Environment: real
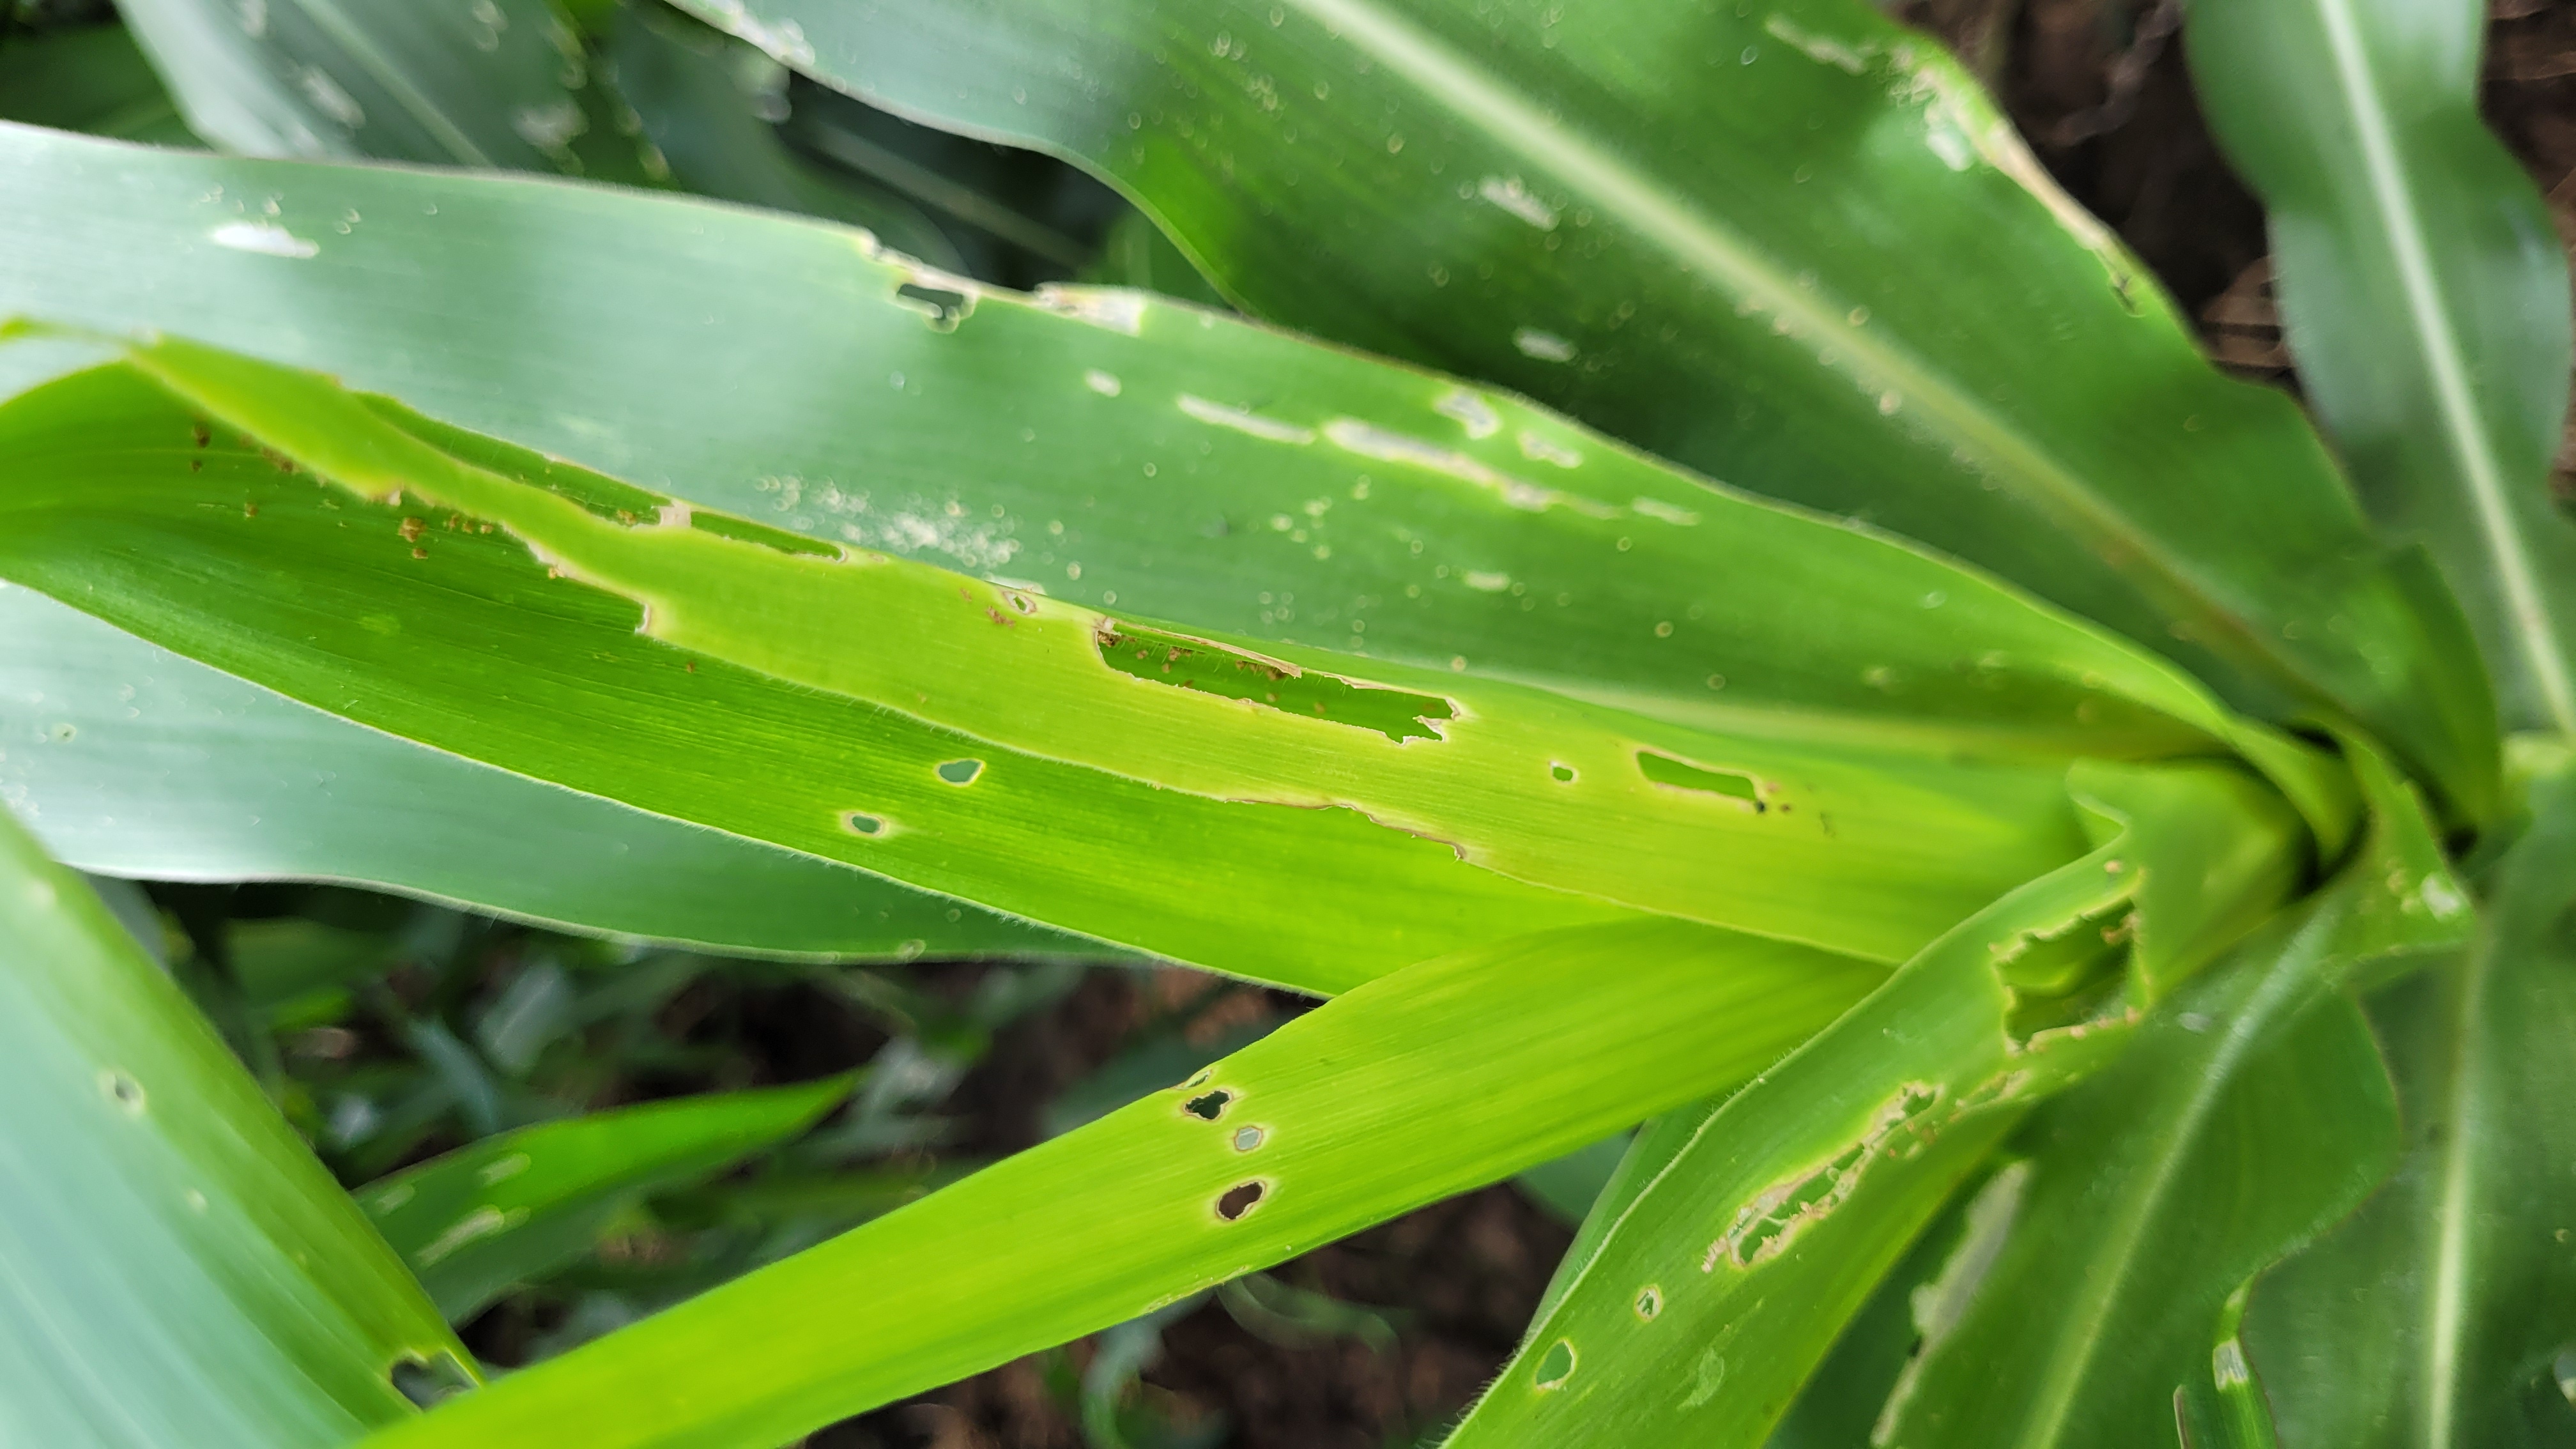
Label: fall_armyworm